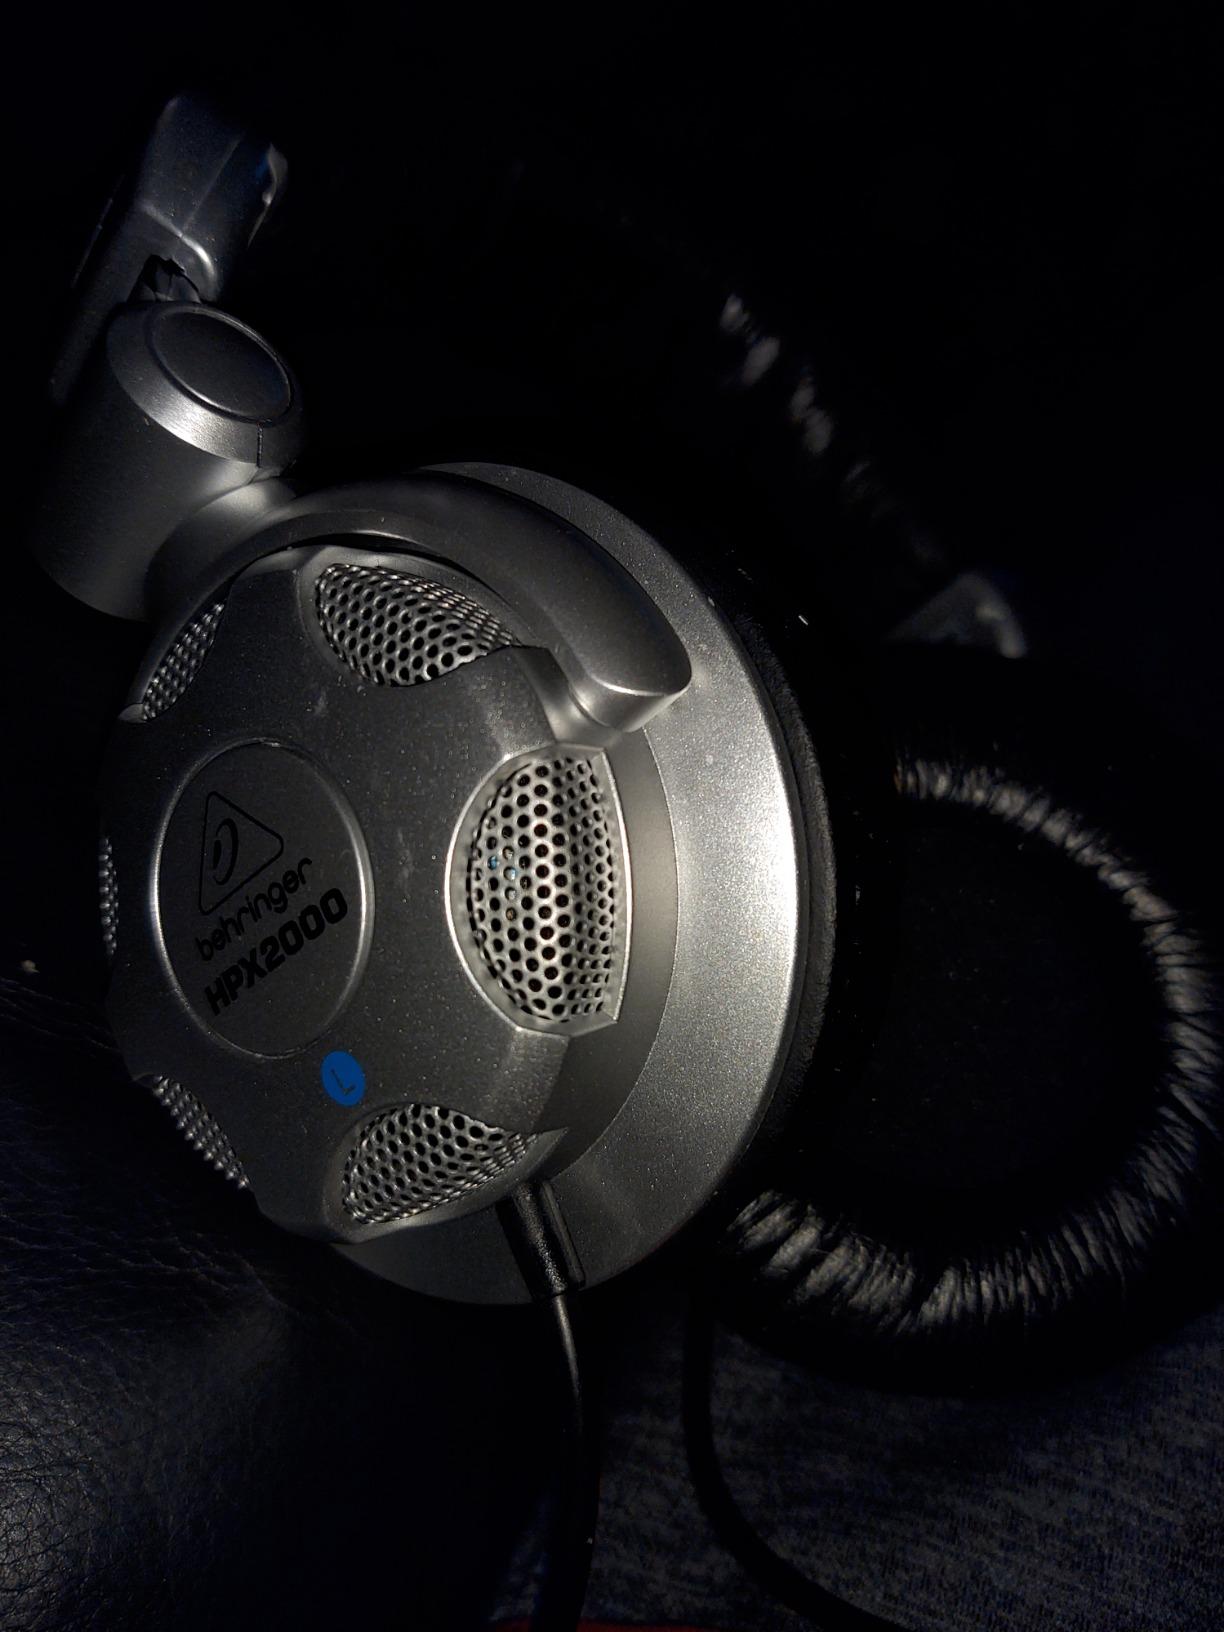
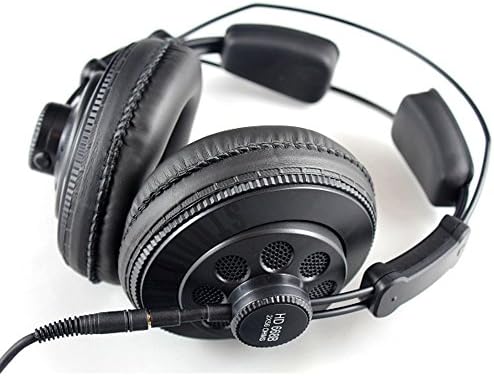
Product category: headphones
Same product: no